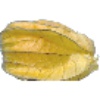
Label: Physalis with Husk 1